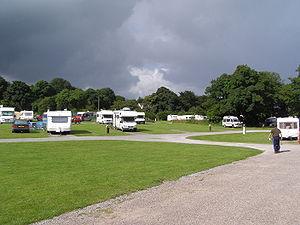
Tralee est une ville du comté de Kerry, dans le sud-ouest de l'Irlande Irlande. Tralee est la plus grande ville du Kerry. Sa population, faubourgs inclus, atteignait 22 744 habitants au recensement de 2006.